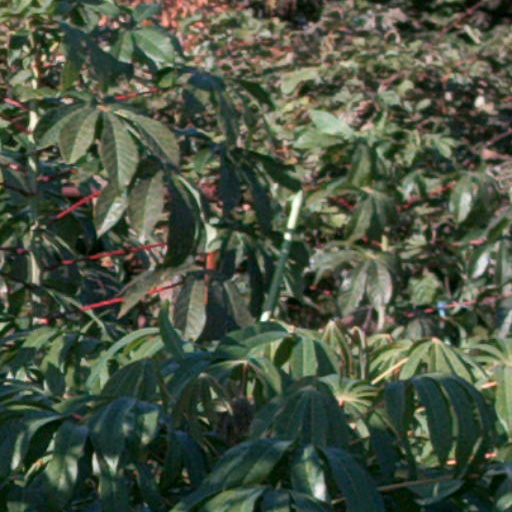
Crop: cassava